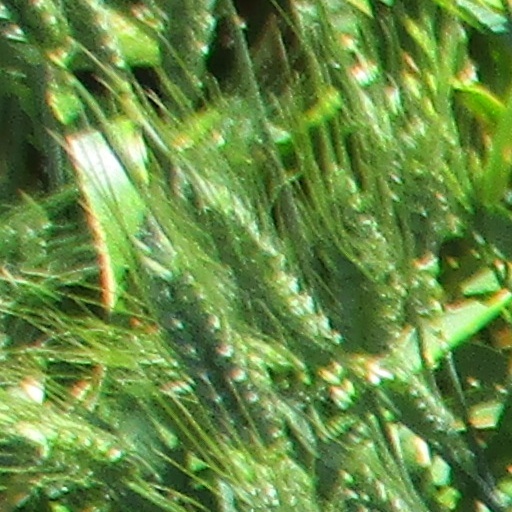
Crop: wheat